Charles, Duke of Mayenne

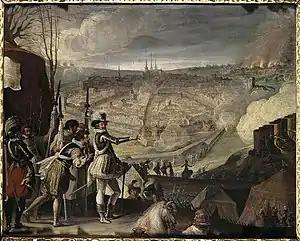
The siege of Amiens

In late 1592, Mayenne was pressured by the Spanish and radical "ligueurs" to convoke an Estates General to validate the claims of the "infanta" to the French throne. Mayenne was frustrated at the requests, and bemoaned to the "prévôt des marchands" of Paris 'what more do you people want?' He would however, reluctantly accept, and 128 deputies gathered in Paris. Among the deputies were thirteen bishops, of whom Mayenne had personally appointed three. This was far fewer deputies than had convened in the previous estates, however royal troops prevented many delegates from making it to Paris. Mayenne delivered the opening address stressing the importance of finding a Catholic king for France. Henri for his part did not recognise the validity of the Estates, however he attempted to open a line of communication with the moderate elements of the body. The radicals in the "ligue" were horrified, but the body as a whole accepted, and a ten-day truce was produced by the dialogue, after talks at Suresnes. The "Seize" denounced the talks, while Mayenne for his part had chosen delegates to participate in them.